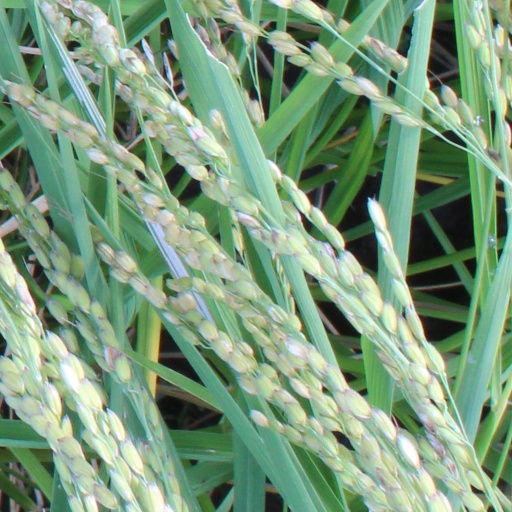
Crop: rice